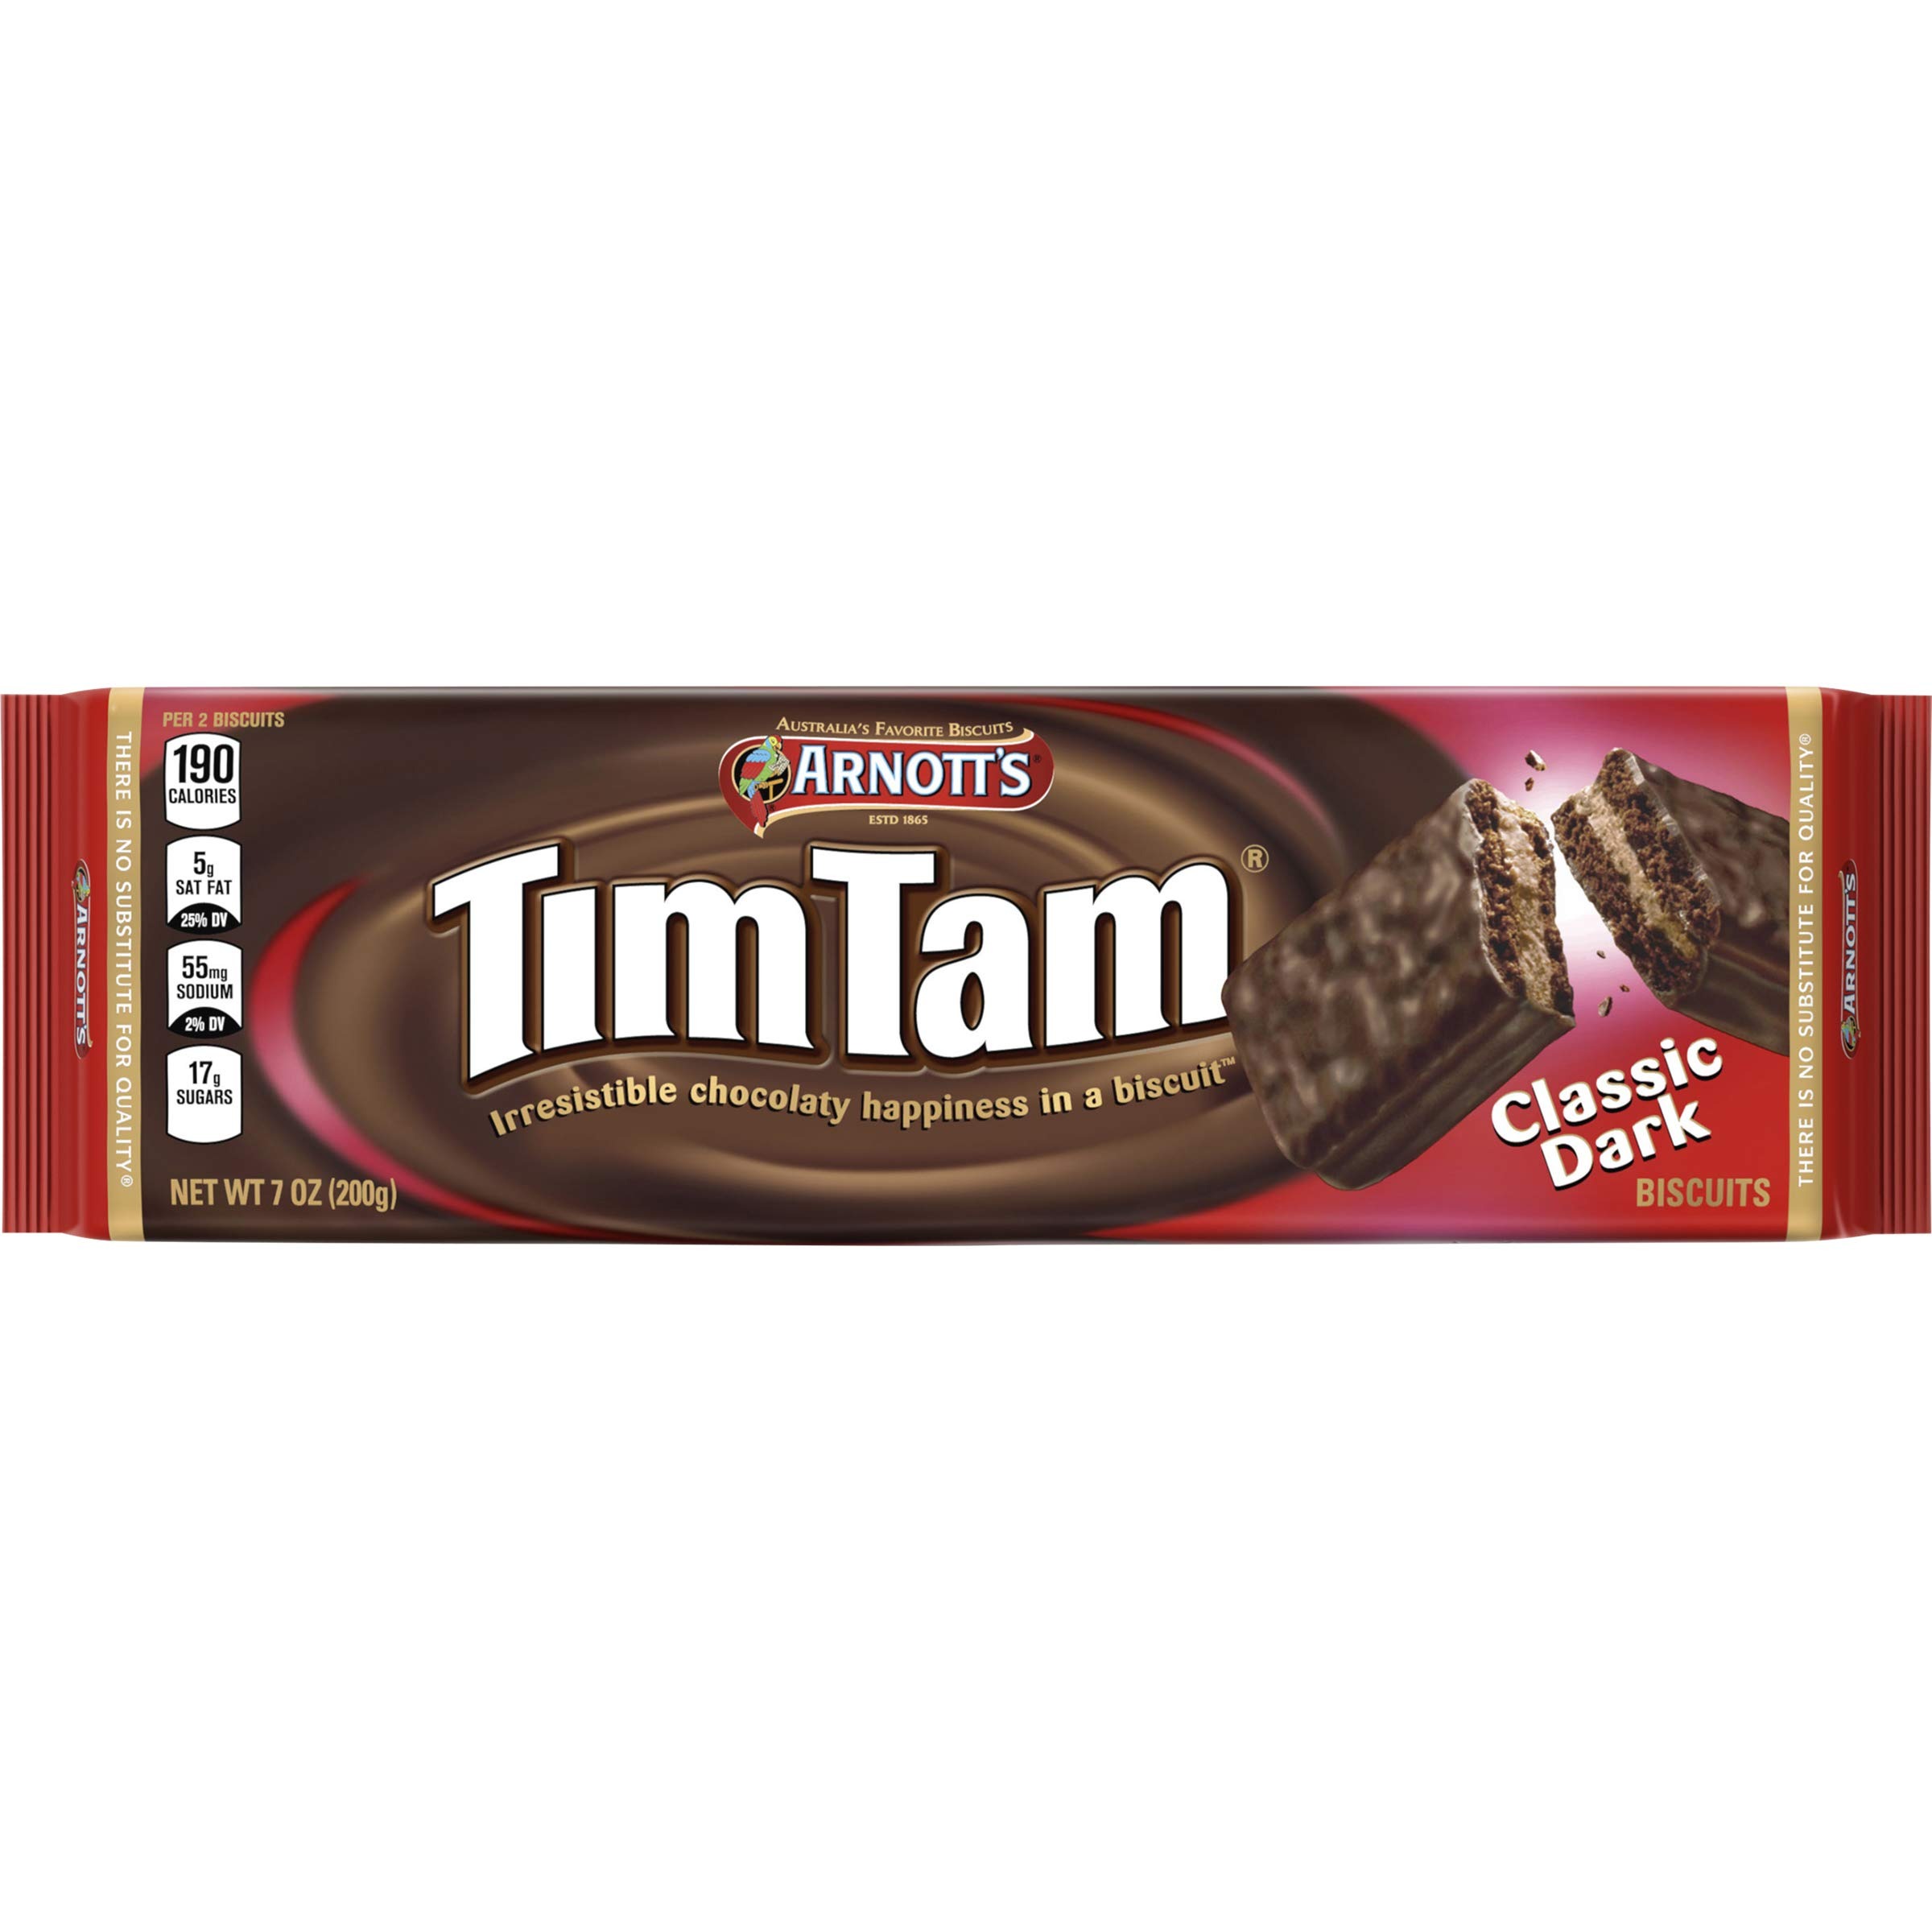
Item Name: Tim Tam Classic Dark Chocolate Cookies, 7oz Tray
Bullet Point 1: Dark Chocolate Cookies: Classic Tim Tam biscuits made with dark chocolate for a rich flavor
Bullet Point 2: Crunchy Texture: Biscuits have a satisfying crunch that makes them a great snack or dessert
Bullet Point 3: Wheat-Free: Suitable for those with wheat allergies or gluten intolerance
Bullet Point 4: Soy-Free: Also free from soy ingredients for those with soy allergies or intolerance
Bullet Point 5: Tree Nut-Free: Biscuits do not contain any tree nuts for those with nut allergies
Value: 7.0
Unit: Ounce

Price: 15.99